Stone Creek Ranch

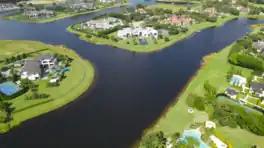
Aerial view of Stone Creek Ranch

Stone Creek Ranch is a gated community located in the western parts of Delray Beach, Florida, straddling the city's border with Boca Raton. The community of 37 homes, each with a minimum acreage of 2.5 acres, is often featured in luxury magazines and is known for the notability of its residents. The community was developed by Kenco Communities, a luxury real estate developer in South Florida, though renovations and new home have come from other companies and firms.